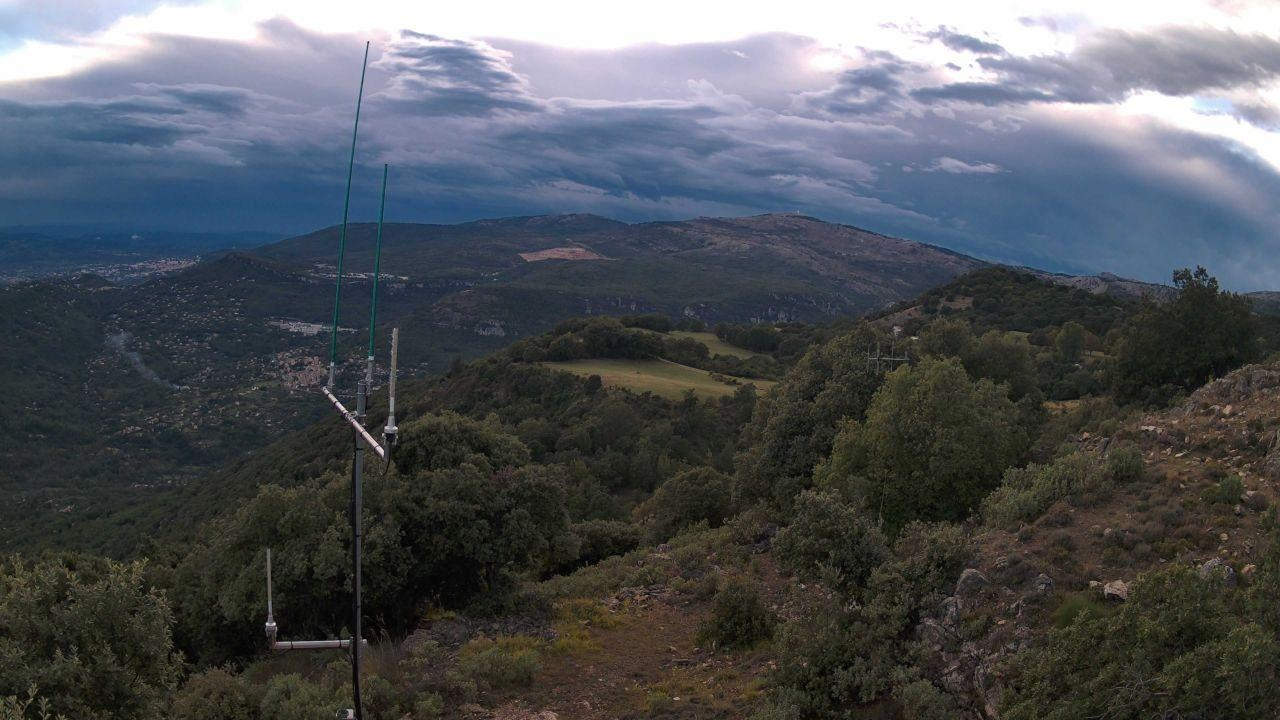
Fire: no
Smoke: yes